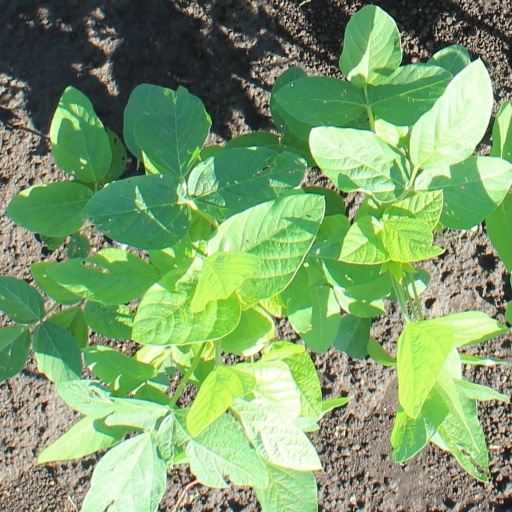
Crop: soybean